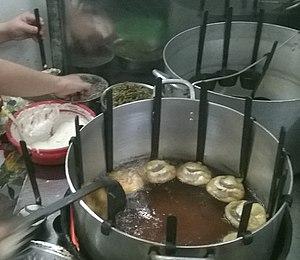
Préparation et friture de bánh cống à Cần Thơ
Le bánh cống ou cóng est un amuse-bouche d'origine khmère que les Cambodgiens appellent le noum ka pong. C'est dans la région du delta du Mékong qu'on peut trouver cette spécialité de beignet de crevettes, surtout au marché du hameau Đại Tâm du district Mỹ Xuyên de Sóc Trăng.